Clarenville

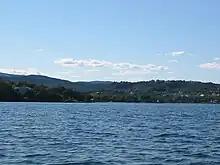
Harbour View of Clarenville

Towards the southern part of Clarenville, the ridge is broken by a series of valleys which have cut their way through from the coast. The most notable of these is the valley formed by the Lower Shoal Harbour River and Dark Hole Brook and their seaward extension of Lower Shoal Harbour, a shallow and narrow indentation of the sea marked by small rock islands and tidal mud flats. The flats surrounding the river are marshy and subjected to flooding during spring runoff. The river serves as the main drainage course for the area behind the coastal ridge.